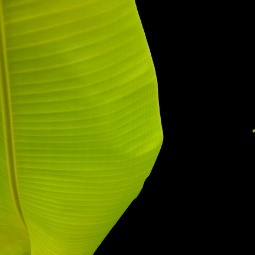
Label: Iron